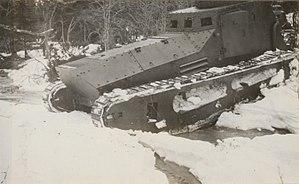
Le Leichte Kampfwagen II, ou LK II, est un prototype de char d'assaut léger allemand construit à la fin de la Première Guerre mondiale. Développé à la suite du LK I, il ne connut pas le combat. Il est également à l'origine du char suédois Stridsvagn m/21.